The Grim Goblin

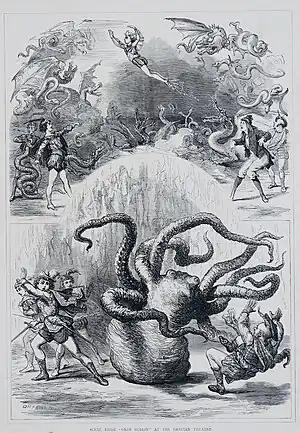
A scene from "The Grim Goblin" at the Grecian Theatre in London - "The Illustrated Sporting and Dramatic News", 30 December 1876, p. 349

The Grim Goblin; or, Harlequin Octopus, the Devil Fish, and the Fairies of the Flowery Dell was a burlesque pantomime first performed at the Royal Grecian Theatre in London in 1876 with George Augustus Conquest and Herbert Campbell in the cast. The pantomime was written by Conquest and Henry Spry while Conquest also directed it. During 1880 the production toured the United States during which Conquest had a serious fall to the stage which ended his acrobatic career.